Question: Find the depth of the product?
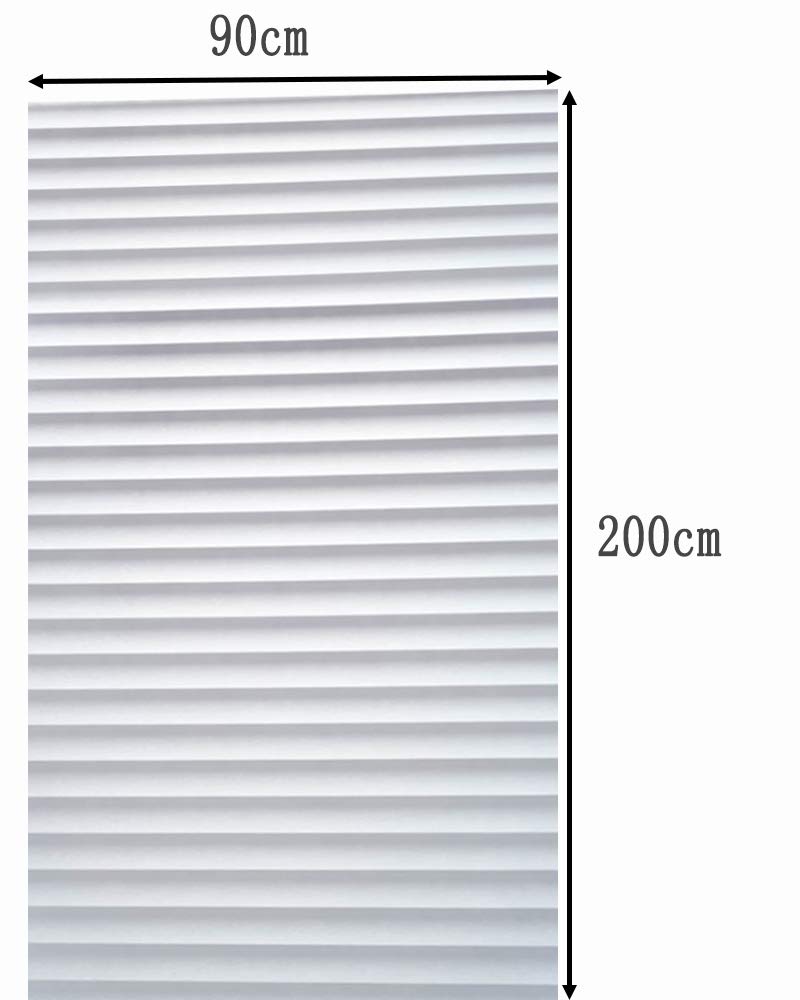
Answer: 200.0 centimetre